Amy Deasismont

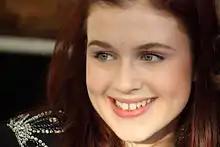
Amy Diamond in Uddevalla, 2010

In the spring of 2010, Bonnier Amigo Music Group released information about Deasismont's greatest hits album. The album includes twenty songs from the previous four years as well as four new songs, including covers of Cyndi Lauper's "True Colors", "Only You" by Yazoo and "Perfect" by Fairground Attraction. On 6 September 2010 it was announced the album would be released on 3 November 2010, but at the beginning of October, Bonnier changed the release date to 29 October 2010. On 31 October it was confirmed that she is the youngest Swedish artist to release a greatest hits album.